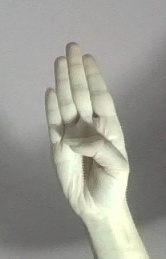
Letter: kaaf